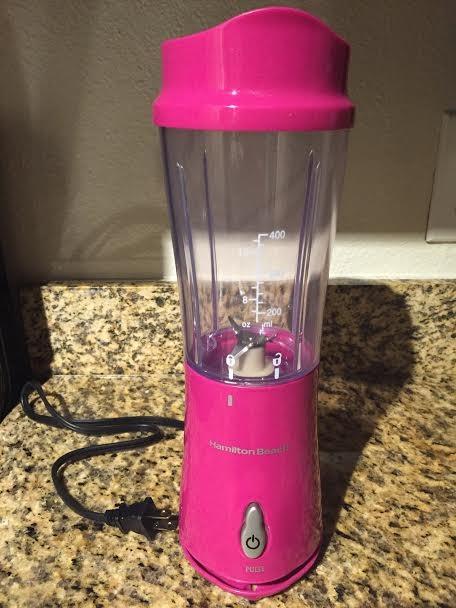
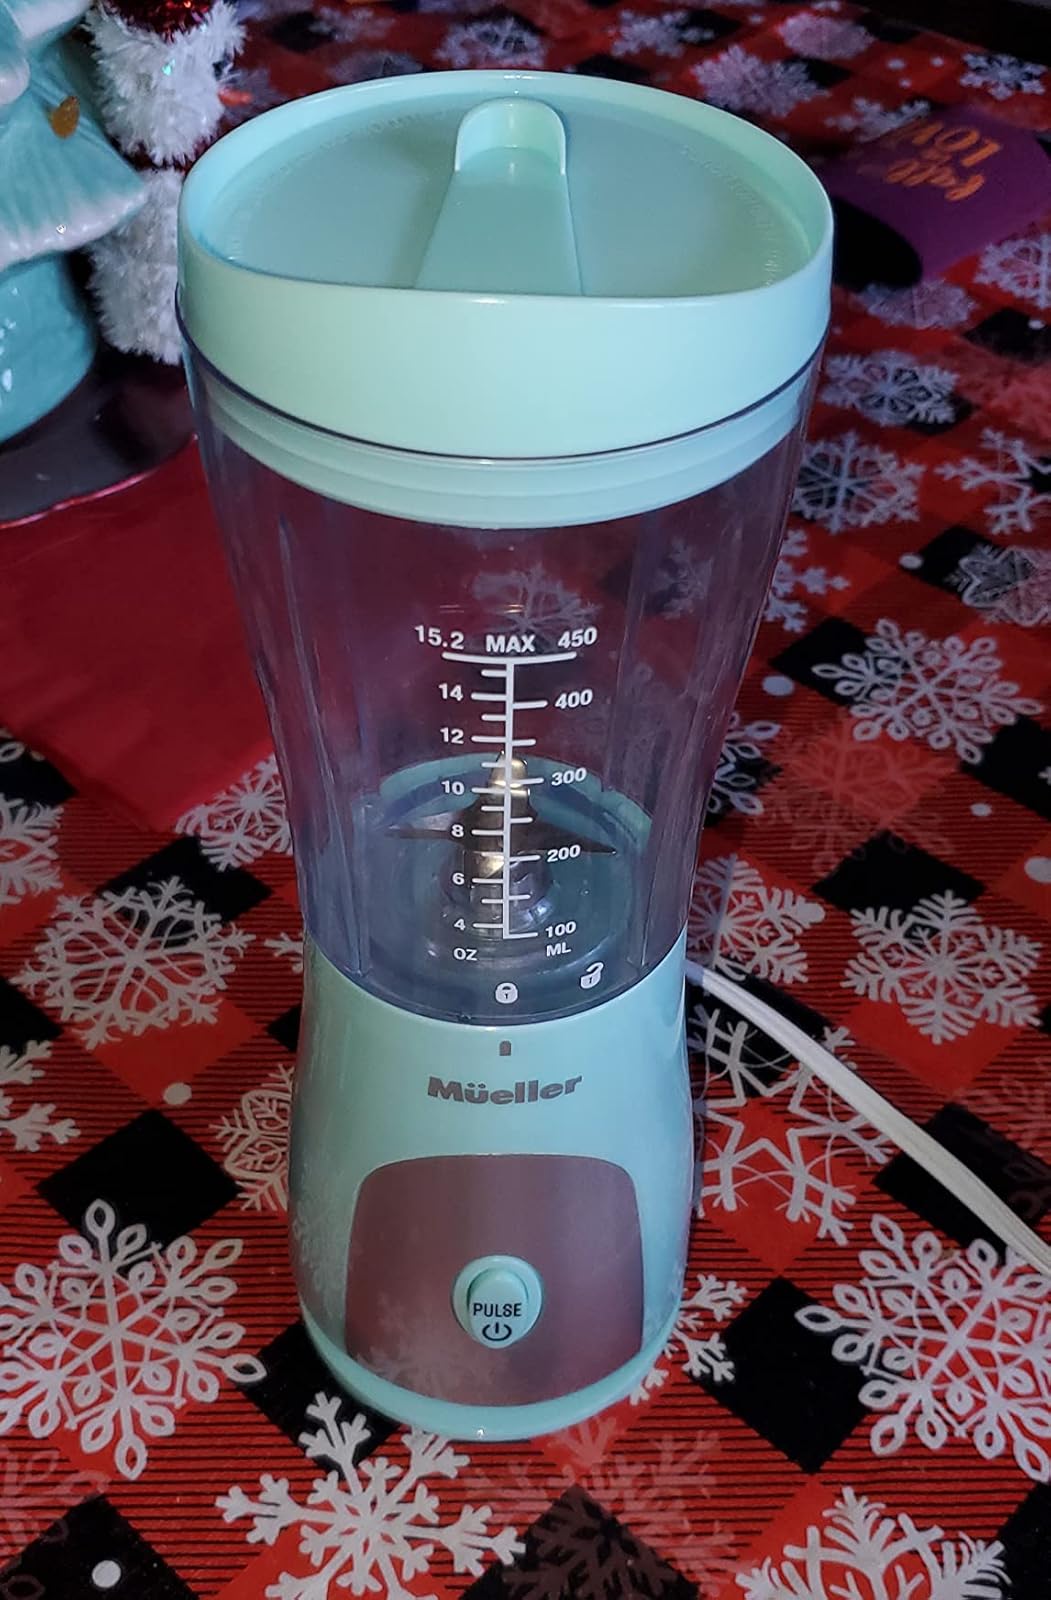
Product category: items_blender
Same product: no